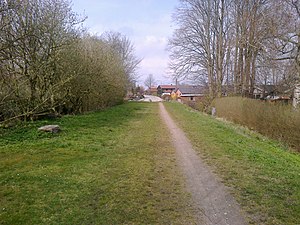
Horsens Privatbaner
Indkørslen til Lund, HTB's og HBJ's forgreningsstation
Inde i Lund fortsætter stien i Toftevej, der er anlagt på tracéet
Horsens Privatbaner var et driftsselskab, der blev oprettet i 1951 af de fire jernbaneselskaber, der drev privatbaner fra Horsens og i vidt omfang var gået sammen om driftsbestyrer, hovedkontor og værksted.